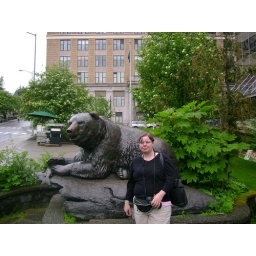
bear statue in front of state capital building